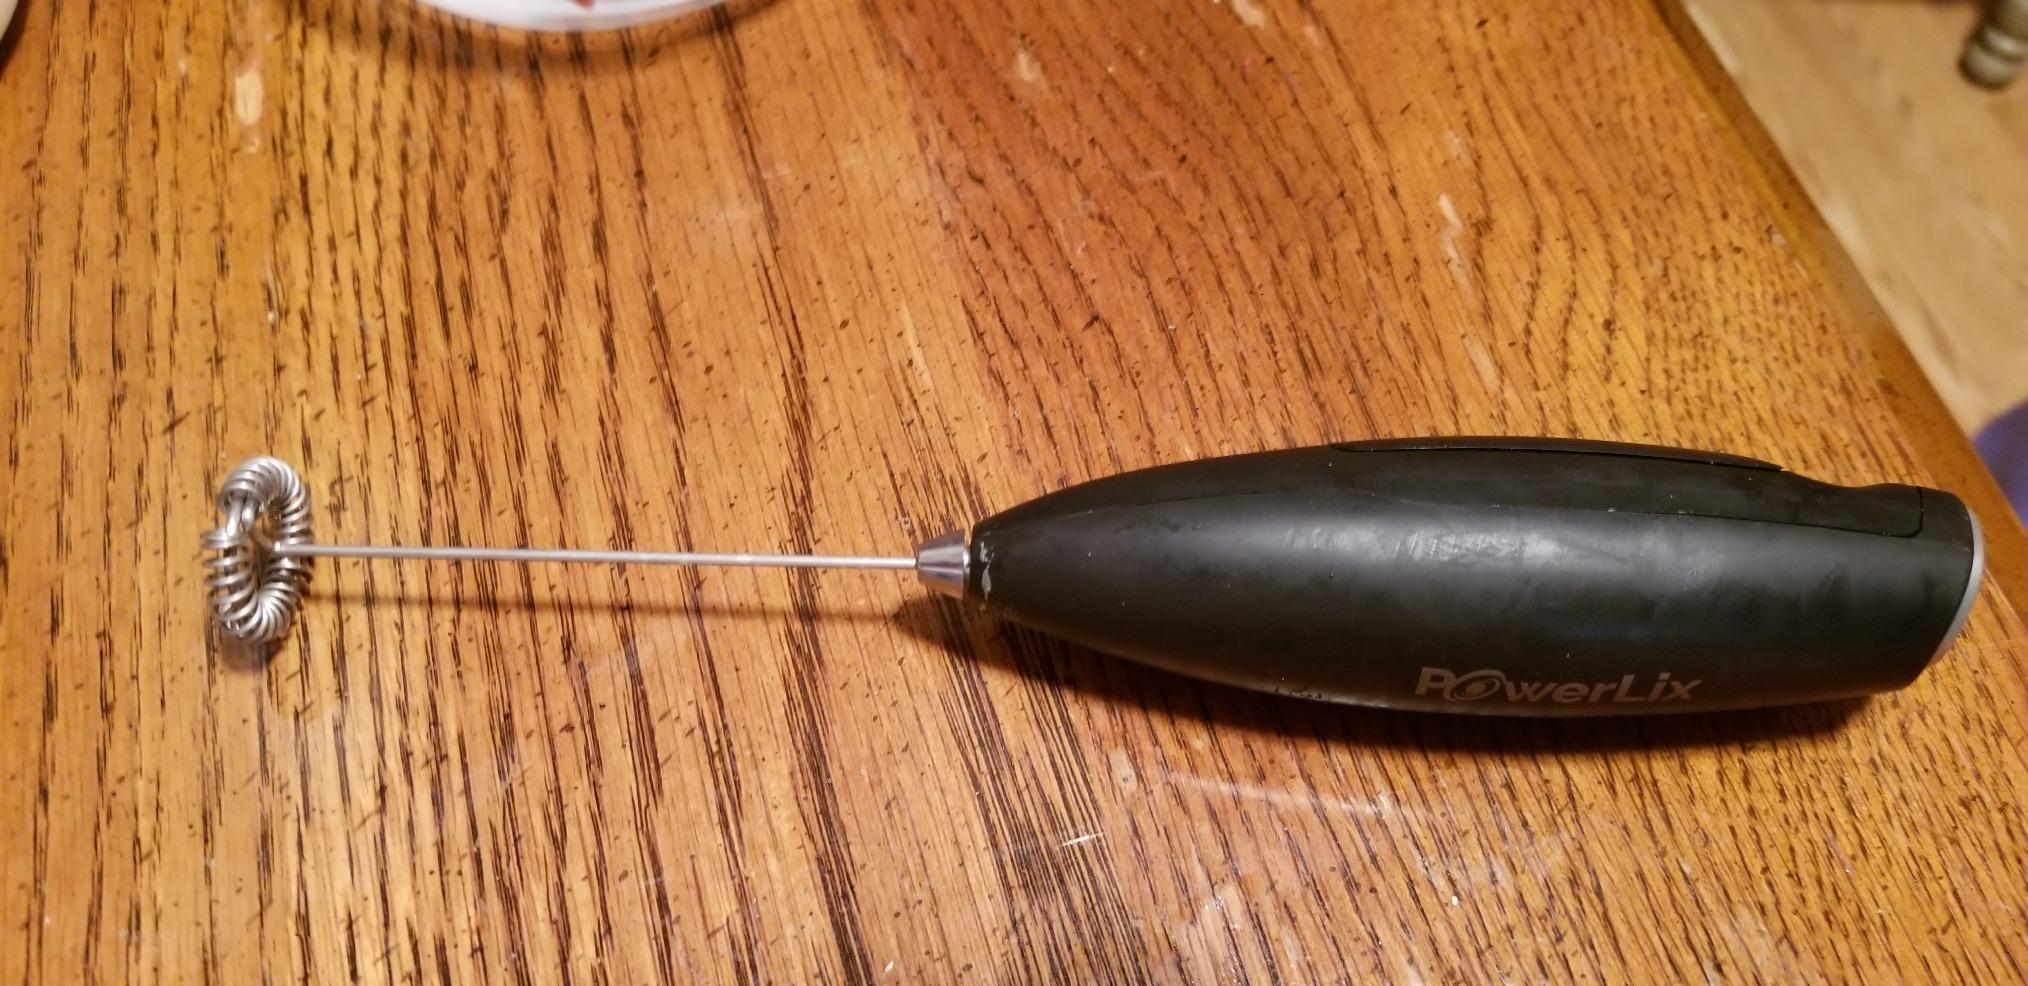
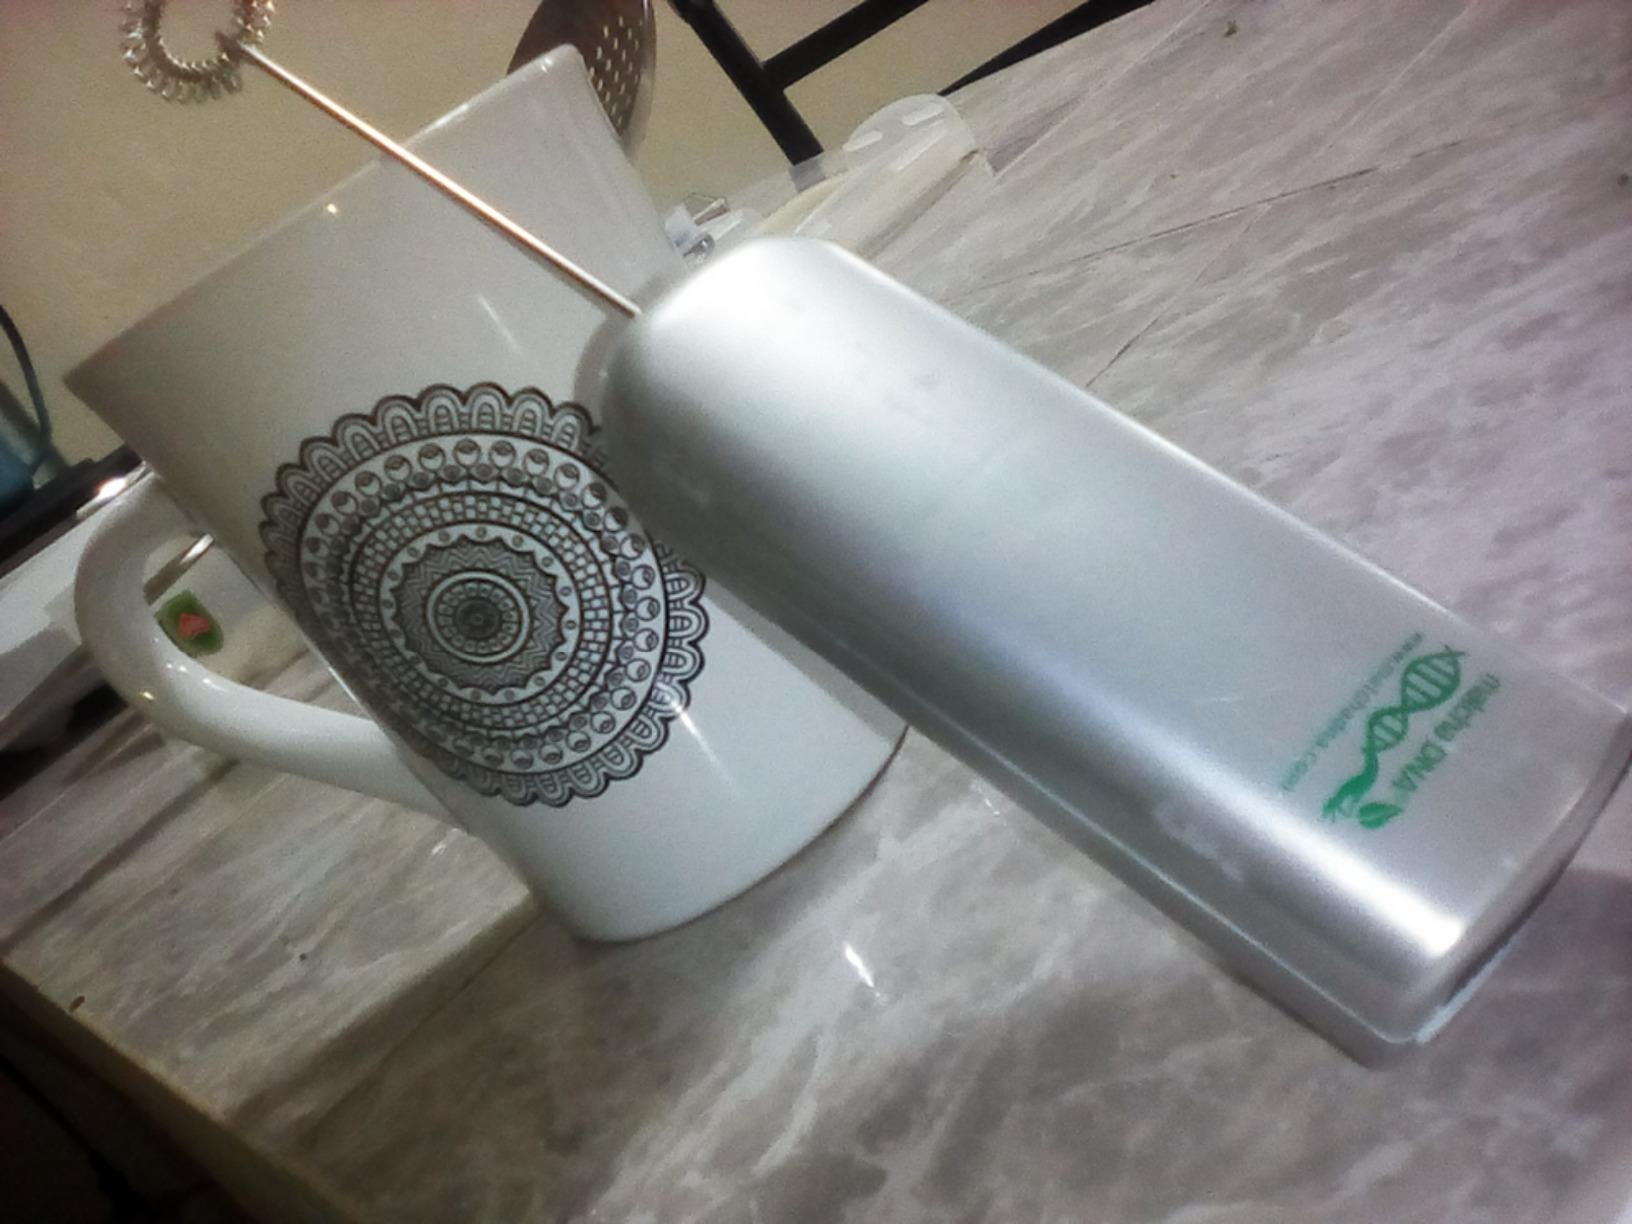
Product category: items_mixer
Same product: no